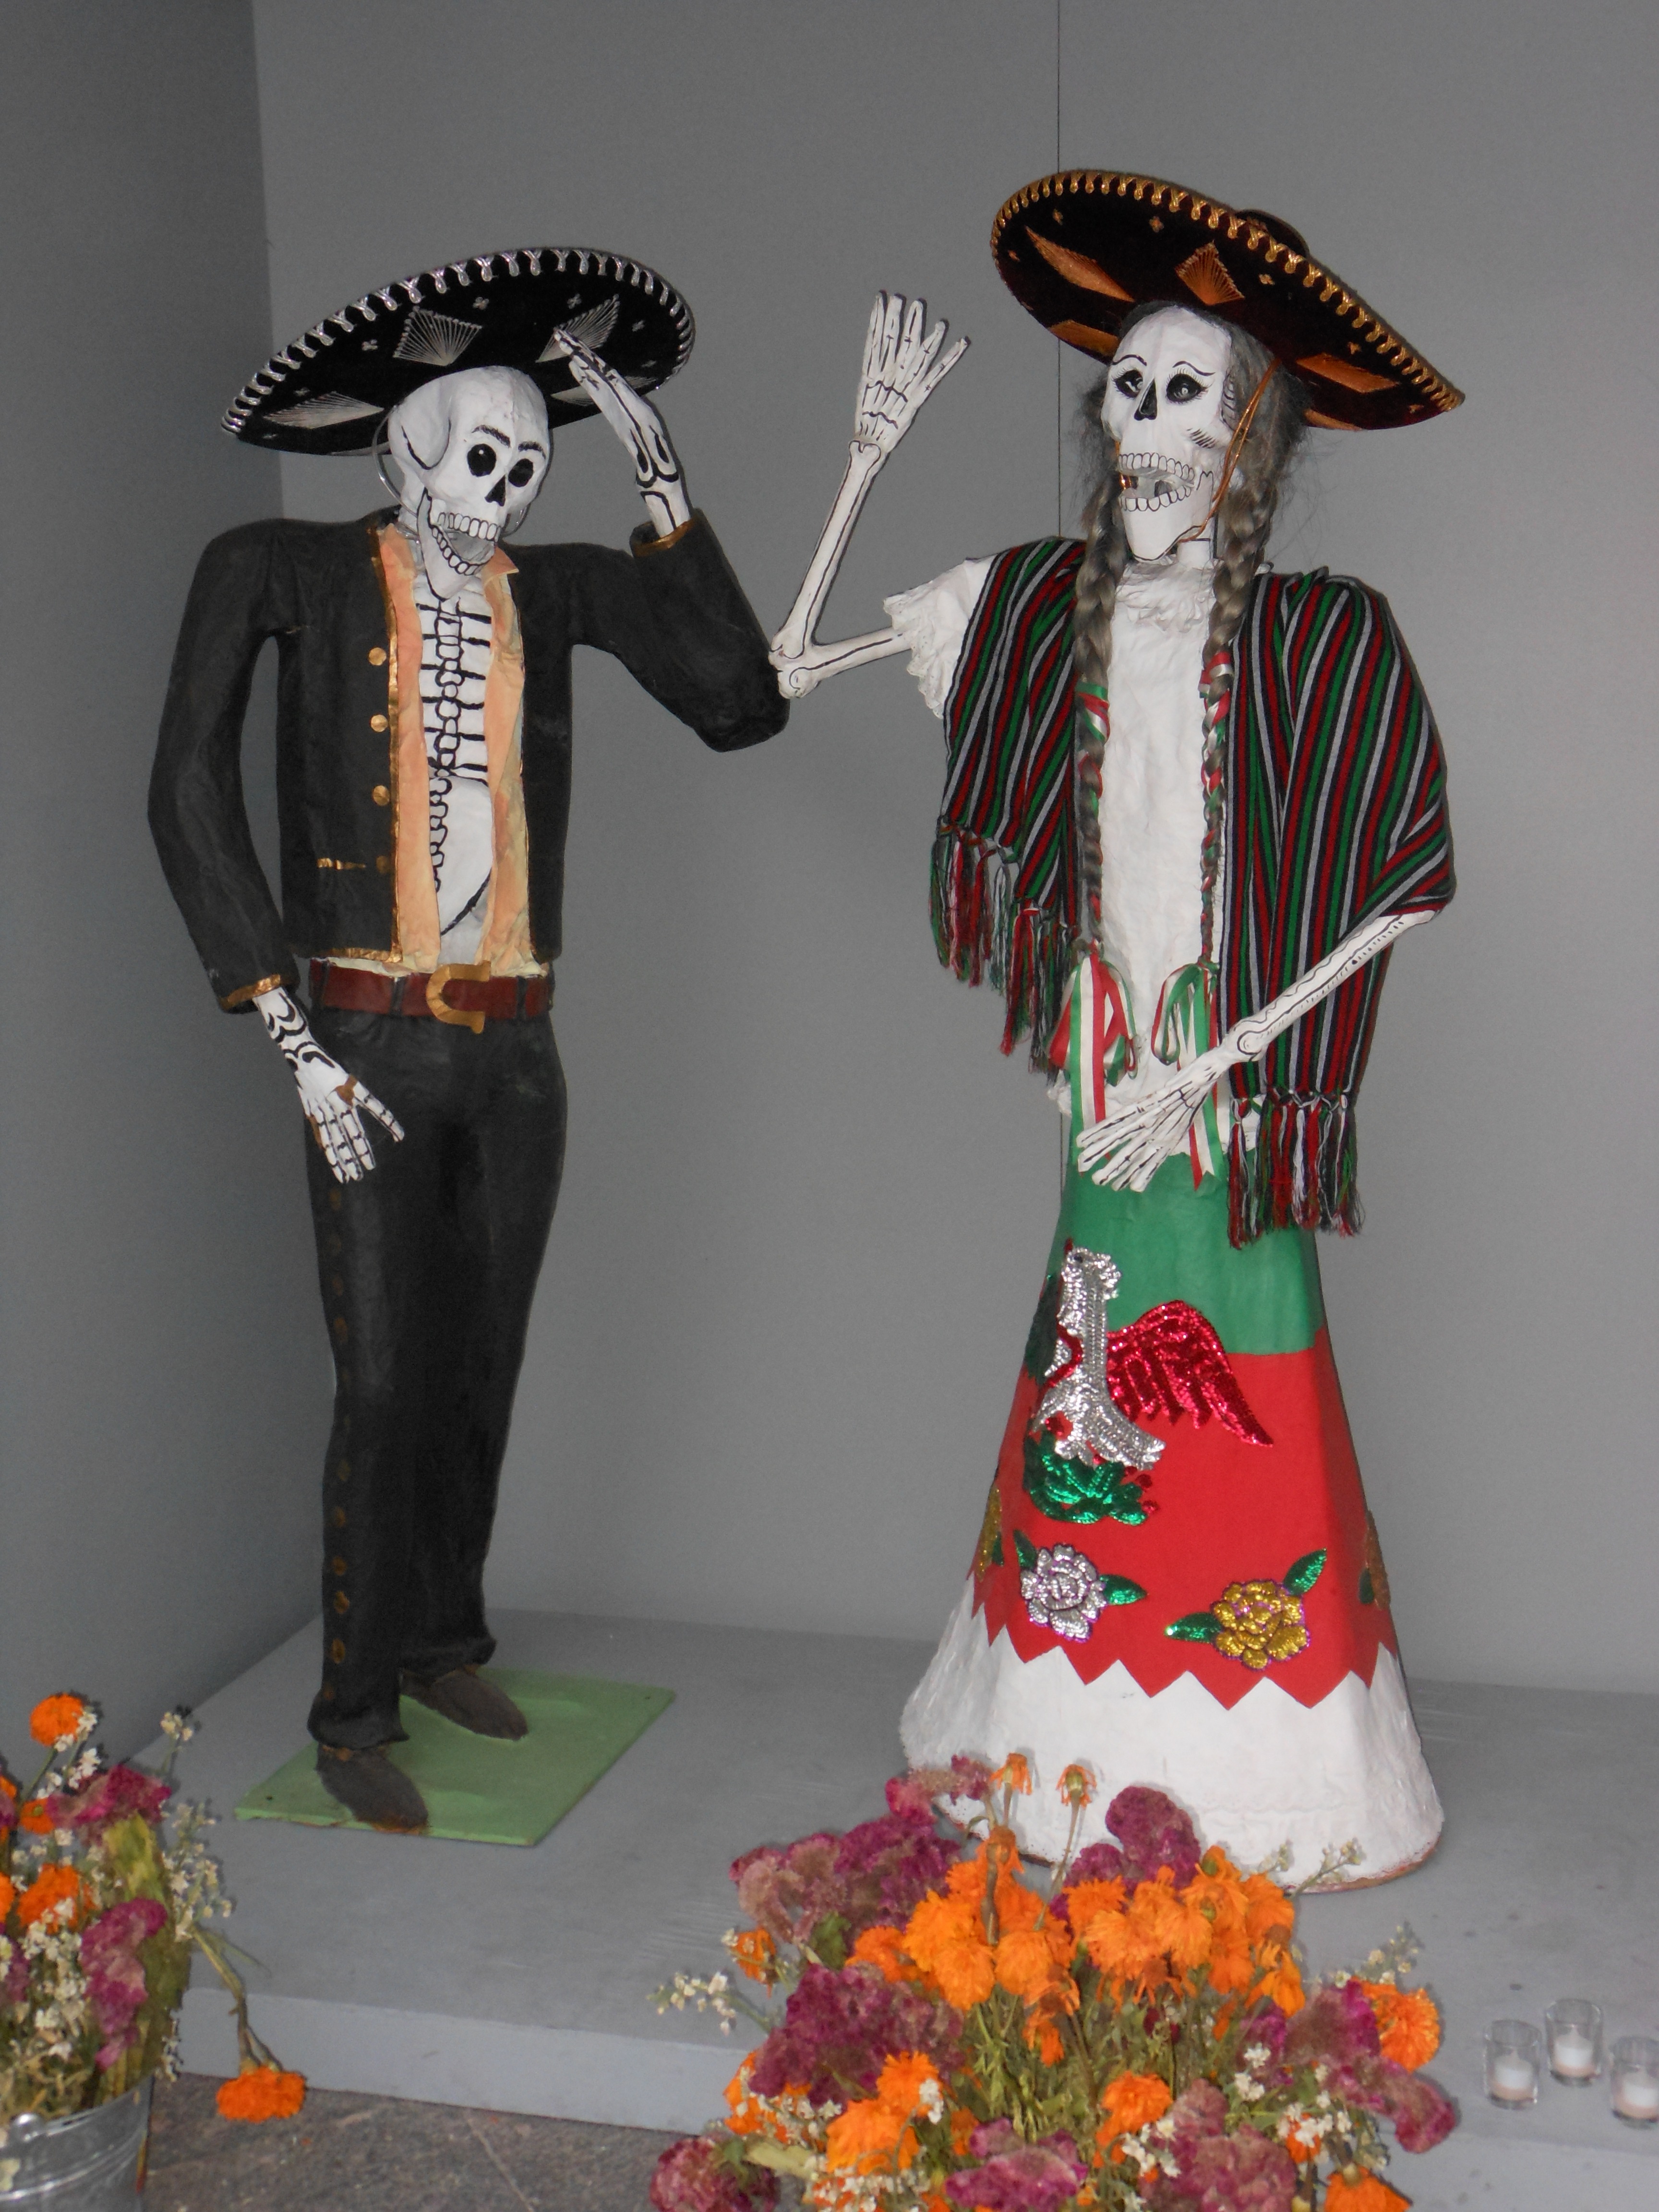
flower, skull, art, mexico, skeleton, skeletons, tradition, costume, day of the dead, charros